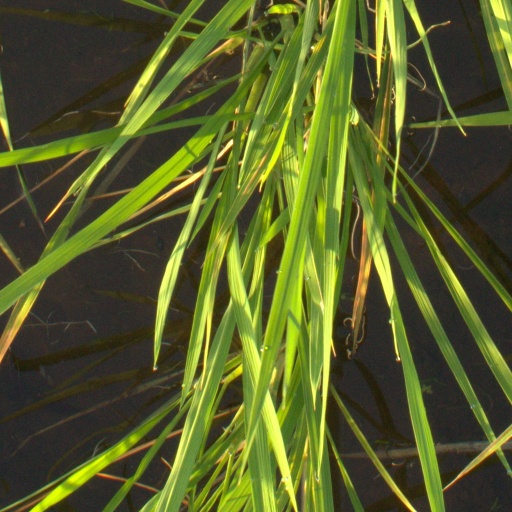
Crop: rice